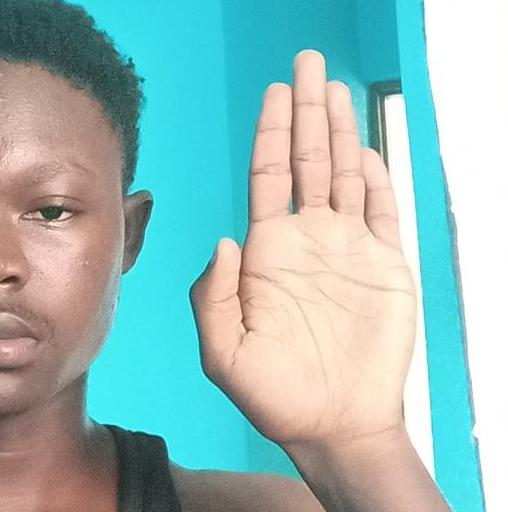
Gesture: stop